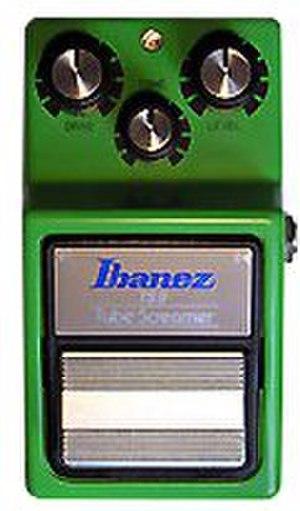
L'Ibanez Tube Screamer est une pédale d'effet d'overdrive pour guitare électrique faite par Ibanez. L'objectif de cette pédale est d'augmenter la distorsion d'un ampli à lampes déjà saturé, d'où son nom tube screamer signifie « hurleur de lampes ». D'un point de vue sonore, la pédale produit un boost caractéristique dans les fréquences médium, la rendant populaire tant parmi les guitaristes de blues, de rock comme de métal. La Tube Screamer a été utilisée par de très nombreux musiciens et est l'une des pédales d'overdrive les plus copiées et modifiées dans l'histoire de la guitare électrique.